Silver Ring of Russia

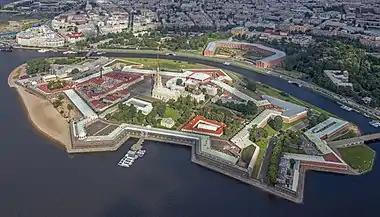
Aerial P&P fortress.jpg

The Silver Ring of Russia is an interregional tourist project for the creation and maintenance of a complex of routes passing through ancient Russian regions and settlements, in which unique monuments of history and culture of the north-west of Russia have been preserved. Located north of the Golden Ring of Russia. The number and composition of cities and towns on a particular route may vary.